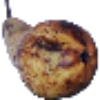
Label: pear_abate